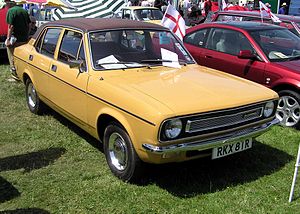
Morris Marina
Morris Marina II
Morris Marina var en baghjulstrukket, stor mellemklassebil bygget af Morris Motor Company fra 1971 til 1980.